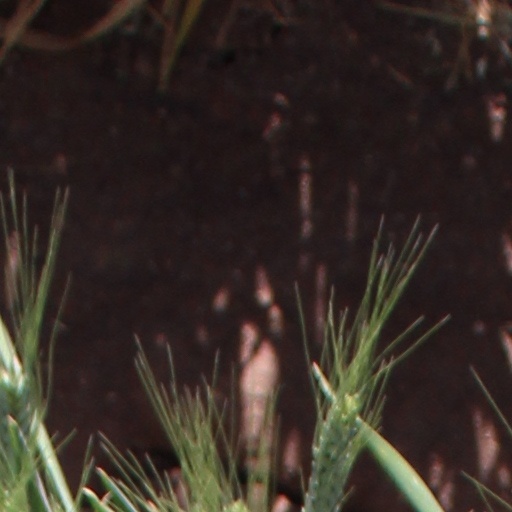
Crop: wheat